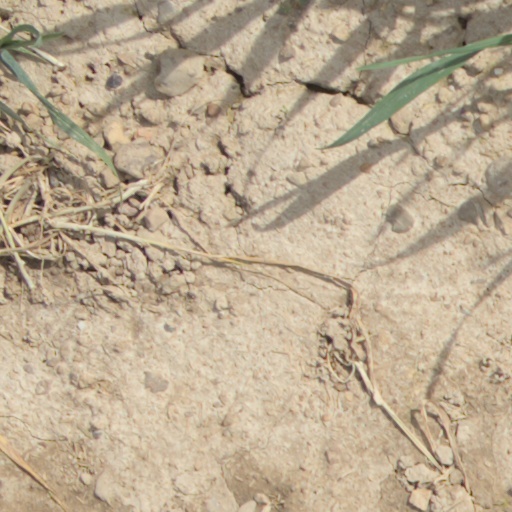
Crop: wheat